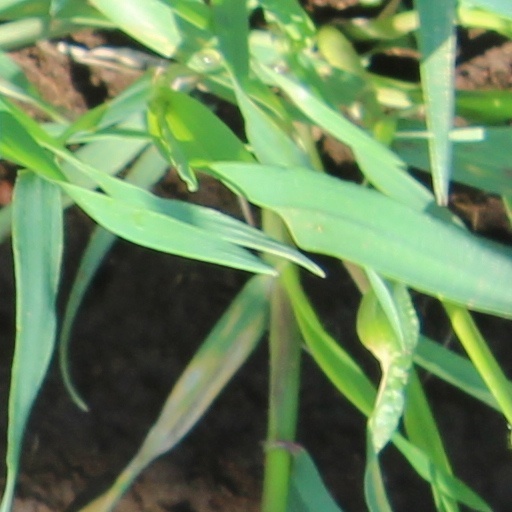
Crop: wheat